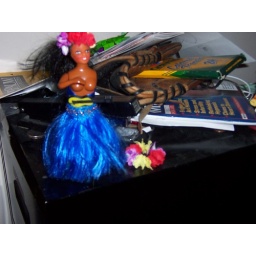
My one armed, bare chested hoola dancer. She sits on my filing cabinet watching over me.